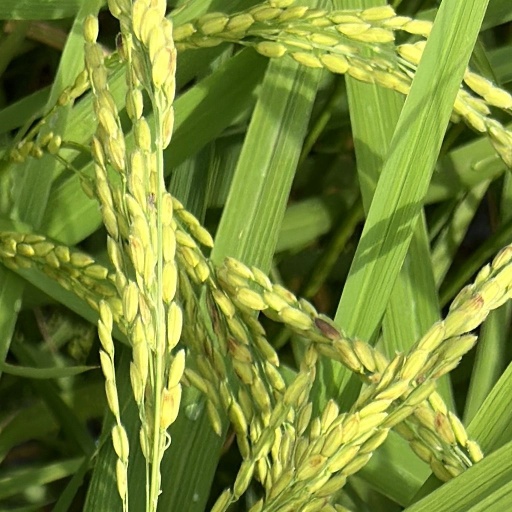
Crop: rice